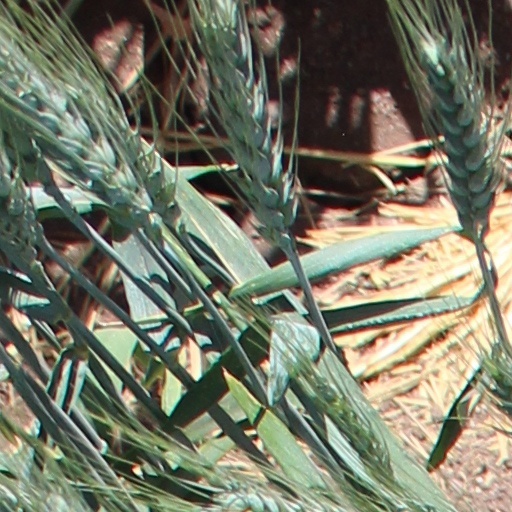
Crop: wheat